John Hunter Nemechek

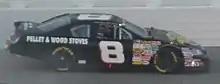
Nemechek's 2013 K&N Pro Series car

Nemechek began his racing career at the age of 5, competing in go-karts, quarter midget cars and in dirt bike competition. He moved up to stock car competition in 2010, competing in the Allison Legacy Series with sponsorship from England Stove Works.